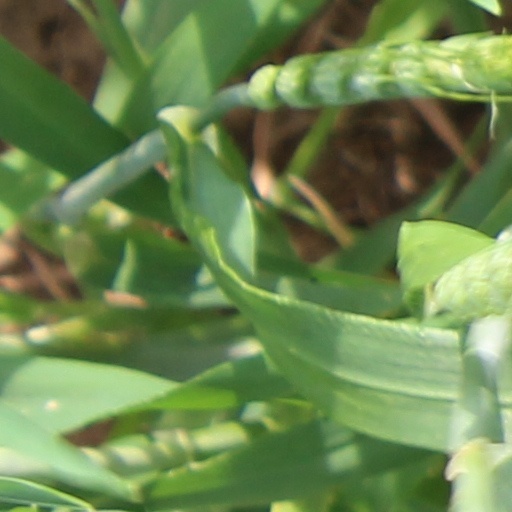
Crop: wheat